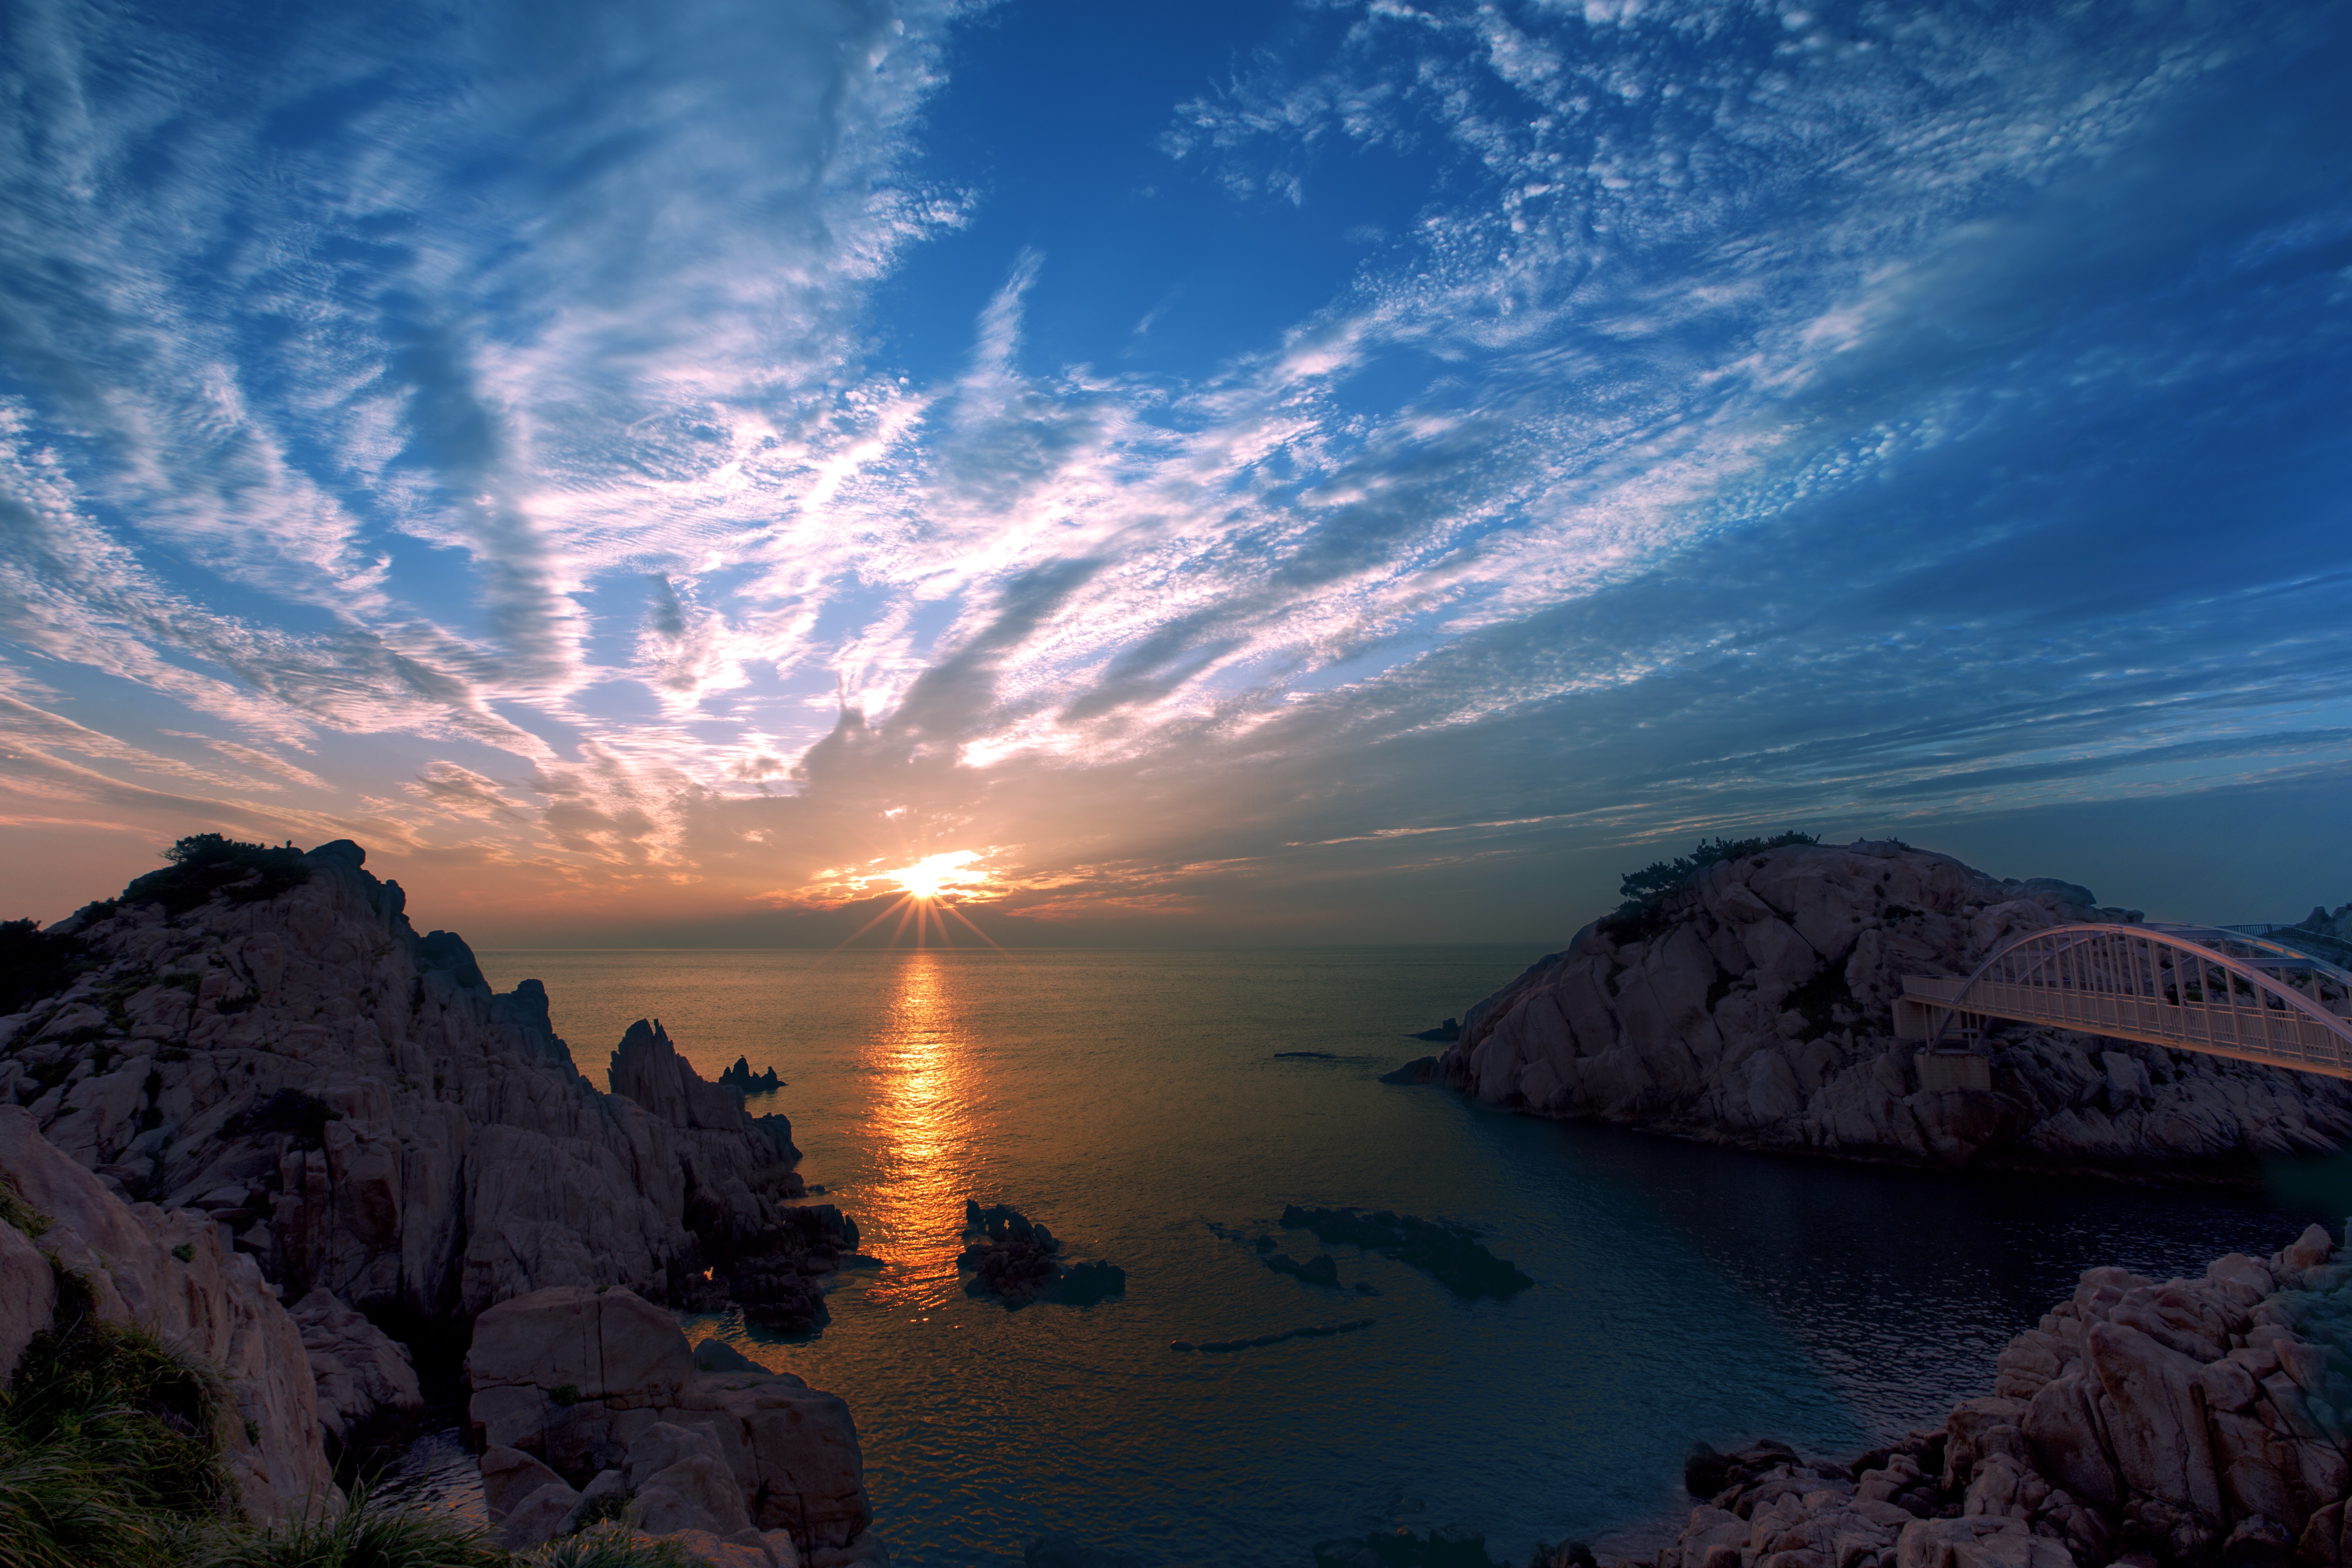
landscape, sea, coast, water, nature, rock, ocean, horizon, mountain, cloud, sky, sun, sunrise, sunset, sunlight, morning, dawn, dusk, evening, reflection, scenic, seascape, bay, rocks, cape, public domain images